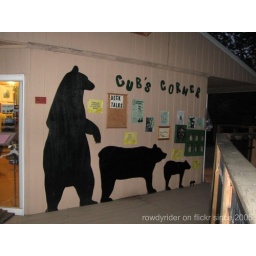
Notice the growth phases of black bear displayed by the silouettes on the wall